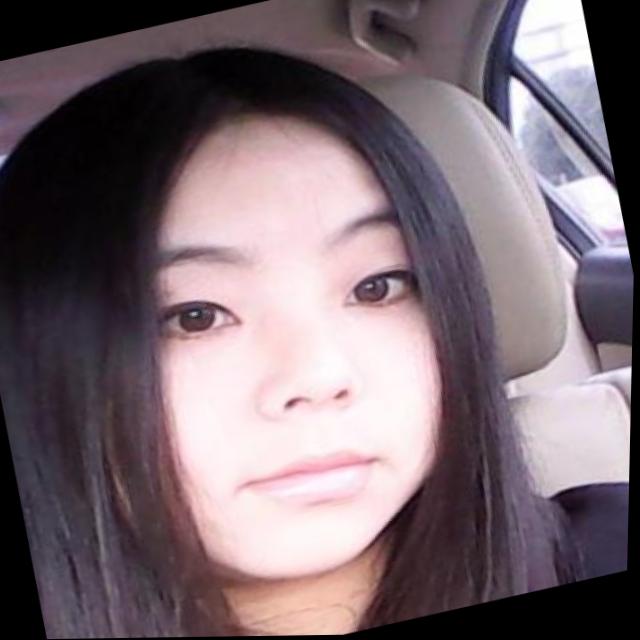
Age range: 21-44